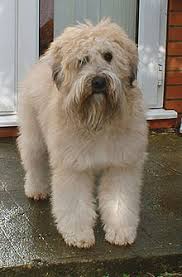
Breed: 235-n000090-soft_coated_wheaten_terrier